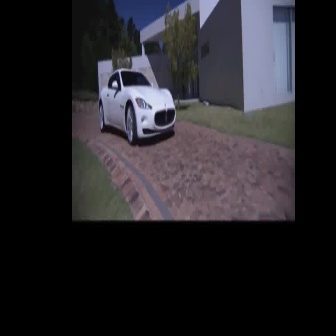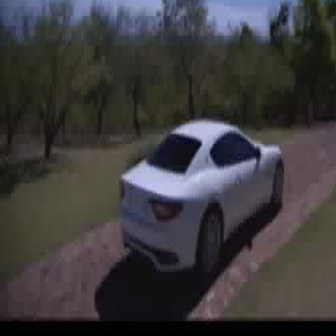
  Please identify the target specified by the bounding box [98,67,175,144] in the first image and locate it in the second image. Return the coordinates in [x_min,y_min,x_max,y_max] format.
Answer: [118,117,283,283]